Martin Dumollard

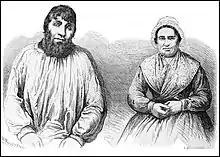
Représentation des époux Dumollard parue en 1864.

Martin Dumollard was the son of Marie-Josephte Rey and Pierre Dumollard. The latter, a native of Pest, Hungary, arrived in France in Salins-les-Thermes where he met Marie-Josephte, who came from the region. The couple moved between Dagneux and Tramoyes, where Martin Dumollard was born in 1810. He was baptized in Mionnay because Tramoyes was not a parish at the time. In 1813, the Dumollards had a second child named Raymond, who died at a young age. Martin was subsequently nicknamed "Raymond" by the villagers of Dagneux.